Museum Erotica

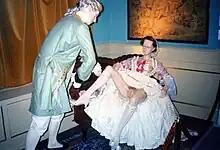
The "Fanny Hill" exhibit

Museum Erotica was a sex museum in Copenhagen, Denmark, located just off of Strøget, Copenhagen's main shopping street. The museum was founded by director/photographer Ole Ege and business manager Kim Clausen. It originally opened in 1992 at Vesterbrogade 31 in Copenhagen. On May 14, 1994, it reopened at Købmagergade 24, where it remained until it closed in March 2009, following the sudden, unexpected death of Kim Clausen in 2008, and then the financial recession.